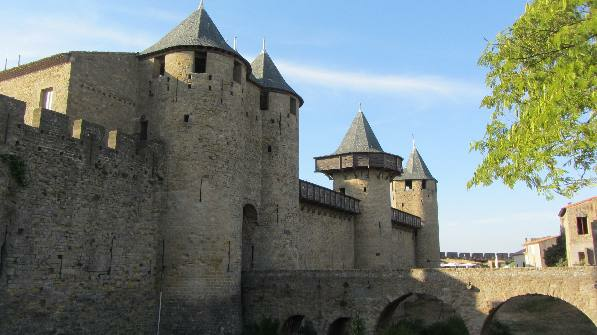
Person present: No